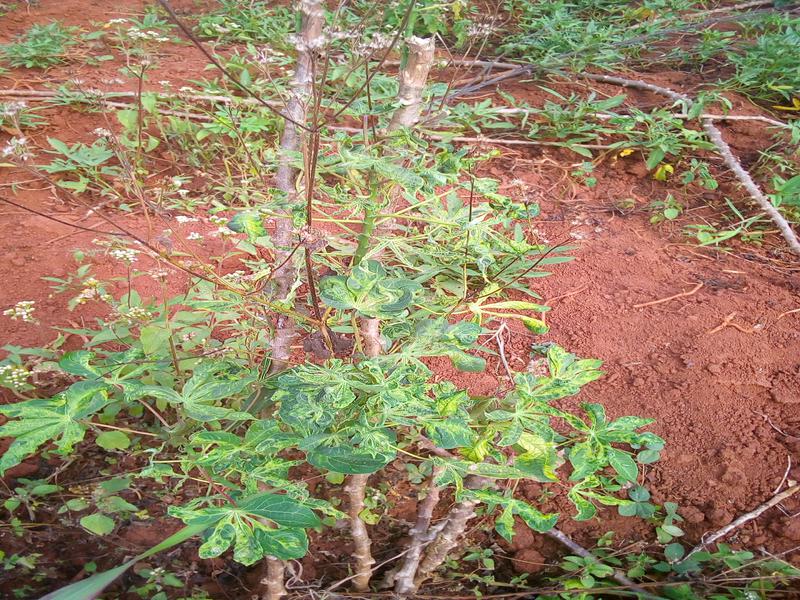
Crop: cassava
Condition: mosaic_disease